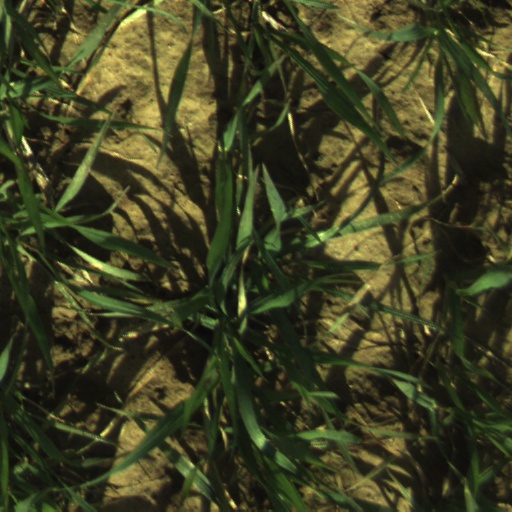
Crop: wheat